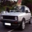
Label: automobile